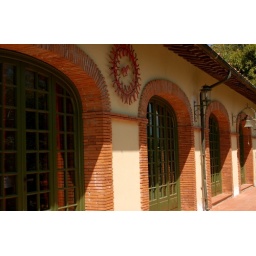
The doors to our apartments at the house in Lucca